Decompression equipment

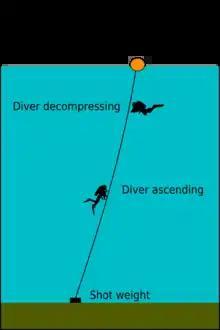
Divers ascending and decompressing using a shotline

A shot line is a rope between a float at the surface, and a sufficiently heavy weight holding the rope approximately vertical. The shot line float should be sufficiently buoyant to support the weight of all divers that are likely to be using it at the same time. As divers are seldom weighted to be very negatively buoyant, a positive buoyancy of 50 kg is considered adequate by some authorities for general commercial use. Recreational divers are free to choose lesser buoyancy at their own risk. The shot weight should be sufficient to prevent a diver from lifting it from the bottom by over-inflation of the buoyancy compensator or dry suit, but not sufficient to sink the float if the slack on the line is all taken up. Various configurations of shot line are used to control the amount of slack.